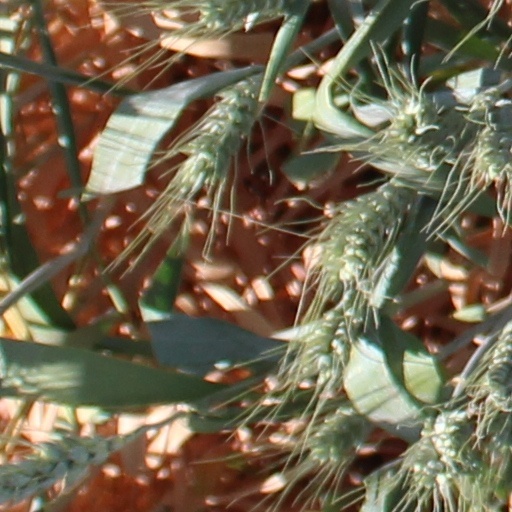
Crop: wheat